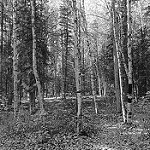
Label: B & W